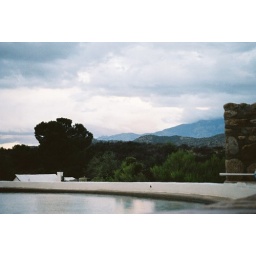
reflection of the sky in the water tank